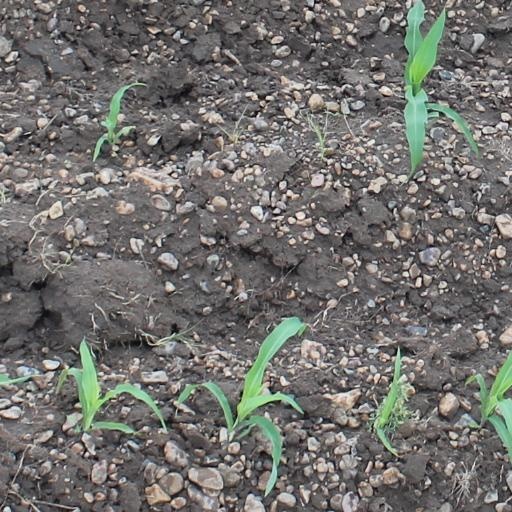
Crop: maize; corn